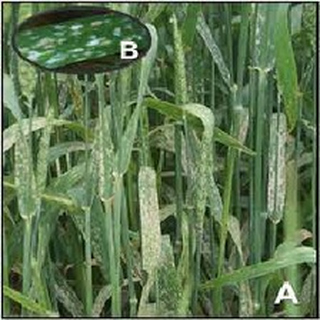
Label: wheat_mildew